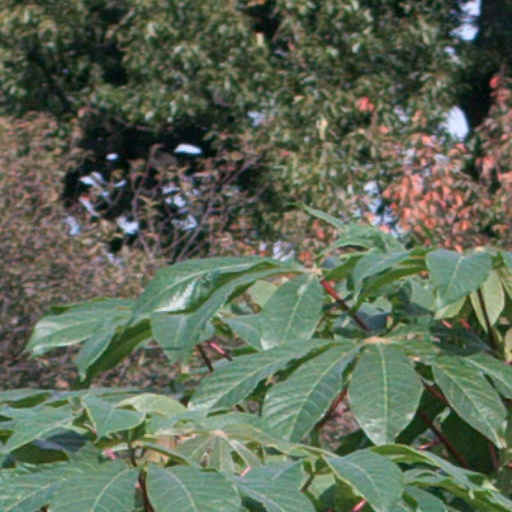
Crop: cassava